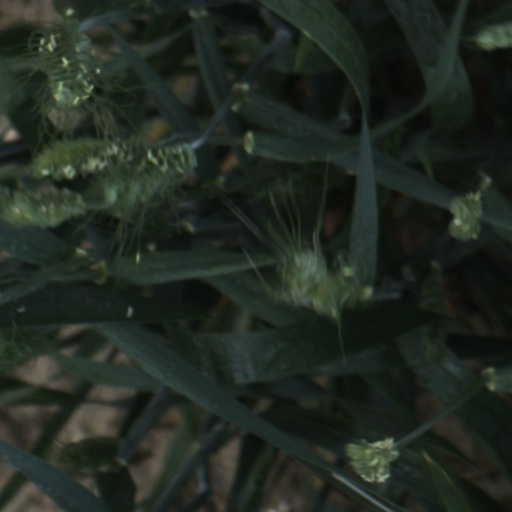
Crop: wheat